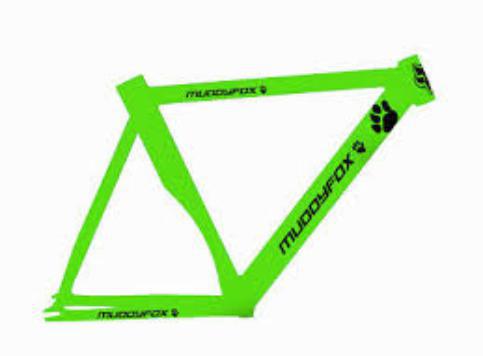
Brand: muddy fox
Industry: Transportation